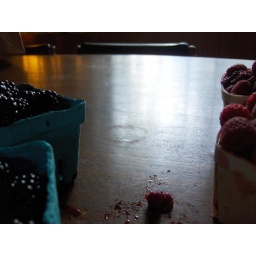
labor day weekend at the lake house in bridgman, michigan with 17 of our closest friends :D